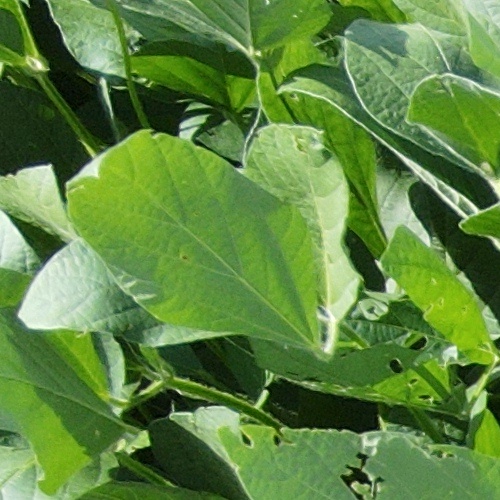
Label: Caterpillar